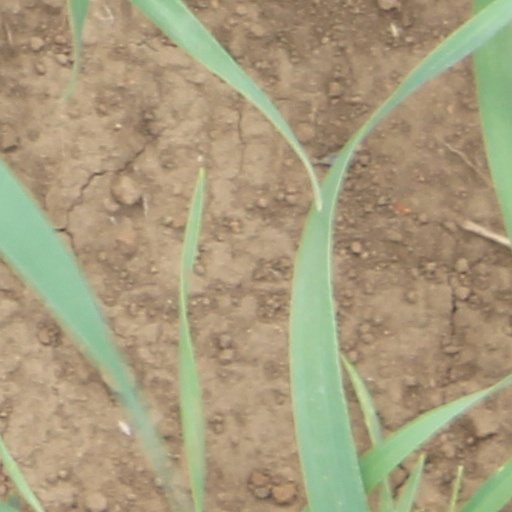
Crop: wheat